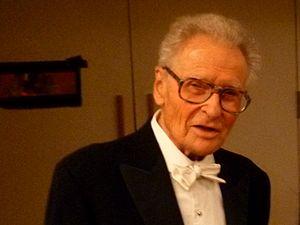
Stanisław Paweł Stefan Jan Sebastian Skrowaczewski est un chef d'orchestre et compositeur polonais puis américain, né à Lwów le 3 octobre 1923 et mort le 21 février 2017 à Saint Louis Park.